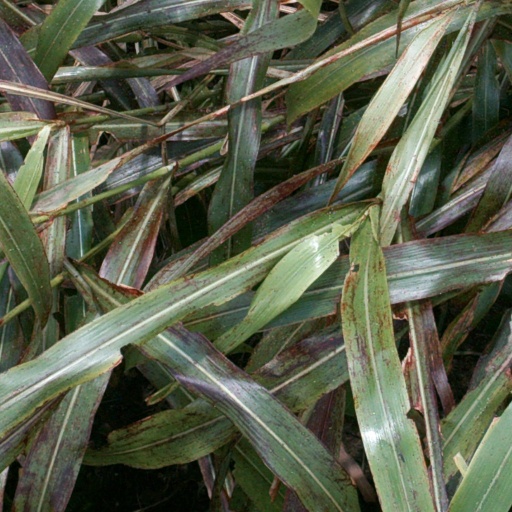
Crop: sorghum